Józef Dietl

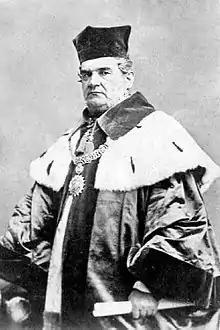
Józef Dietl

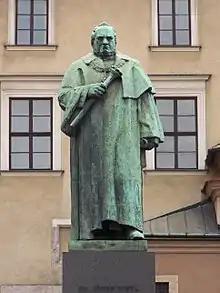
A statue of Józef Dietl in Kraków by Xawery Dunikowski

Józef Dietl (24 January 1804 in Podbuże near Sambor – 18 January 1878 in Kraków) was an Austro-Polish physician born to an Austrian father and Polish mother. He studied medicine in Lviv and Vienna. He was a pioneer in balneology, and a professor of Jagiellonian University, elected as its rector in 1861. Dietl described the kidney ailment known as "Dietl's crisis" as well as its treatment.